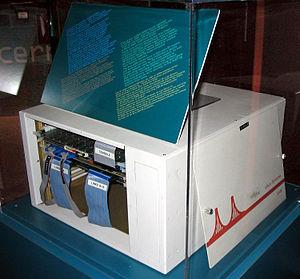
Un routeur Cisco ASM/2-32EM dans un musée public du CERN. Ce routeur était un des deux installé au CERN en 1987. Ils sont les premiers routeurs Cisco en Suisse et probablement les premiers en Europe.
L'Organisation européenne pour la recherche nucléaire, aussi appelée